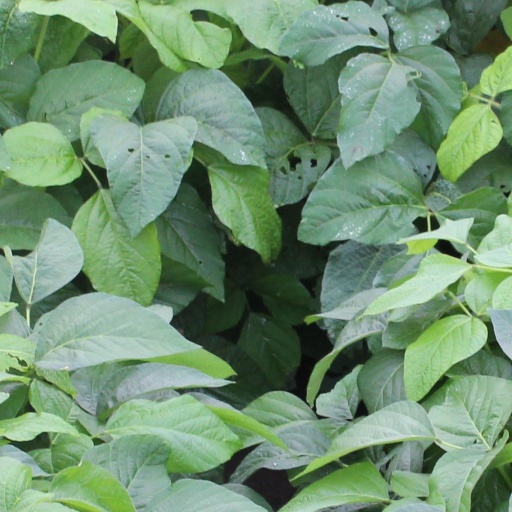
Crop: soybean